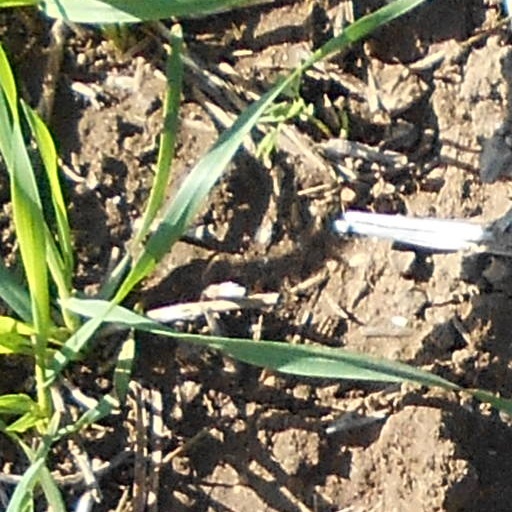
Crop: wheat